Giselle (film)

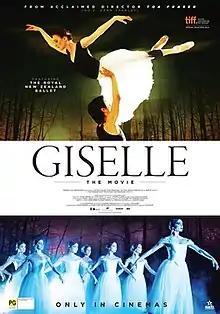

Giselle is a 2013 New Zealand drama film written and directed by Toa Fraser. It was screened in the Contemporary World Cinema section at the 2013 Toronto International Film Festival. The film is based on the 2012 production "Giselle", performed by The Royal New Zealand Ballet which many of the cast members are part of.